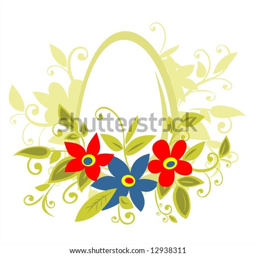
easter egg and spring flowers on a white background .